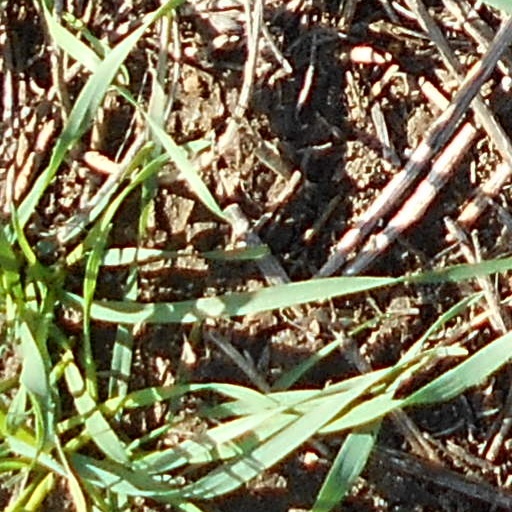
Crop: wheat